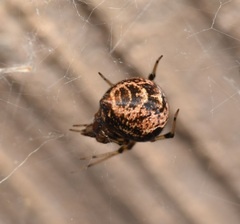
Species: Parasteatoda_tepidariorum